Sailing at the 1920 Summer Olympics – 6.5 Metre

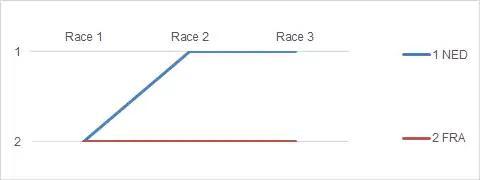
Graph showing the daily standings in the 6.5 Metre during the 1920 Summer Olympics

During the Sailing regattas at the 1920 Summer Olympics among others the following persons were competing in the various classes: